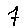
Label: 7